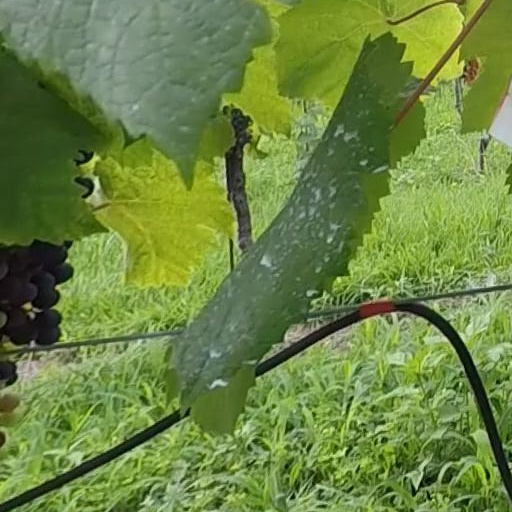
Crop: grape